Deborah R. Gilg

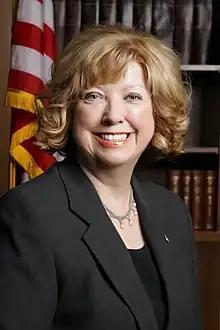

Deborah R. Gilg (December 15, 1951 – November 16, 2022) was an American attorney who served as the United States Attorney for the District of Nebraska from 2009 to 2017. Appointed on October 1, 2009, she was the first female US Attorney for Nebraska.